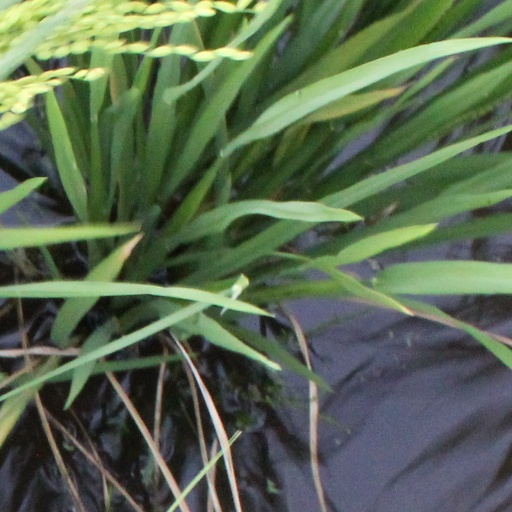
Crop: rice